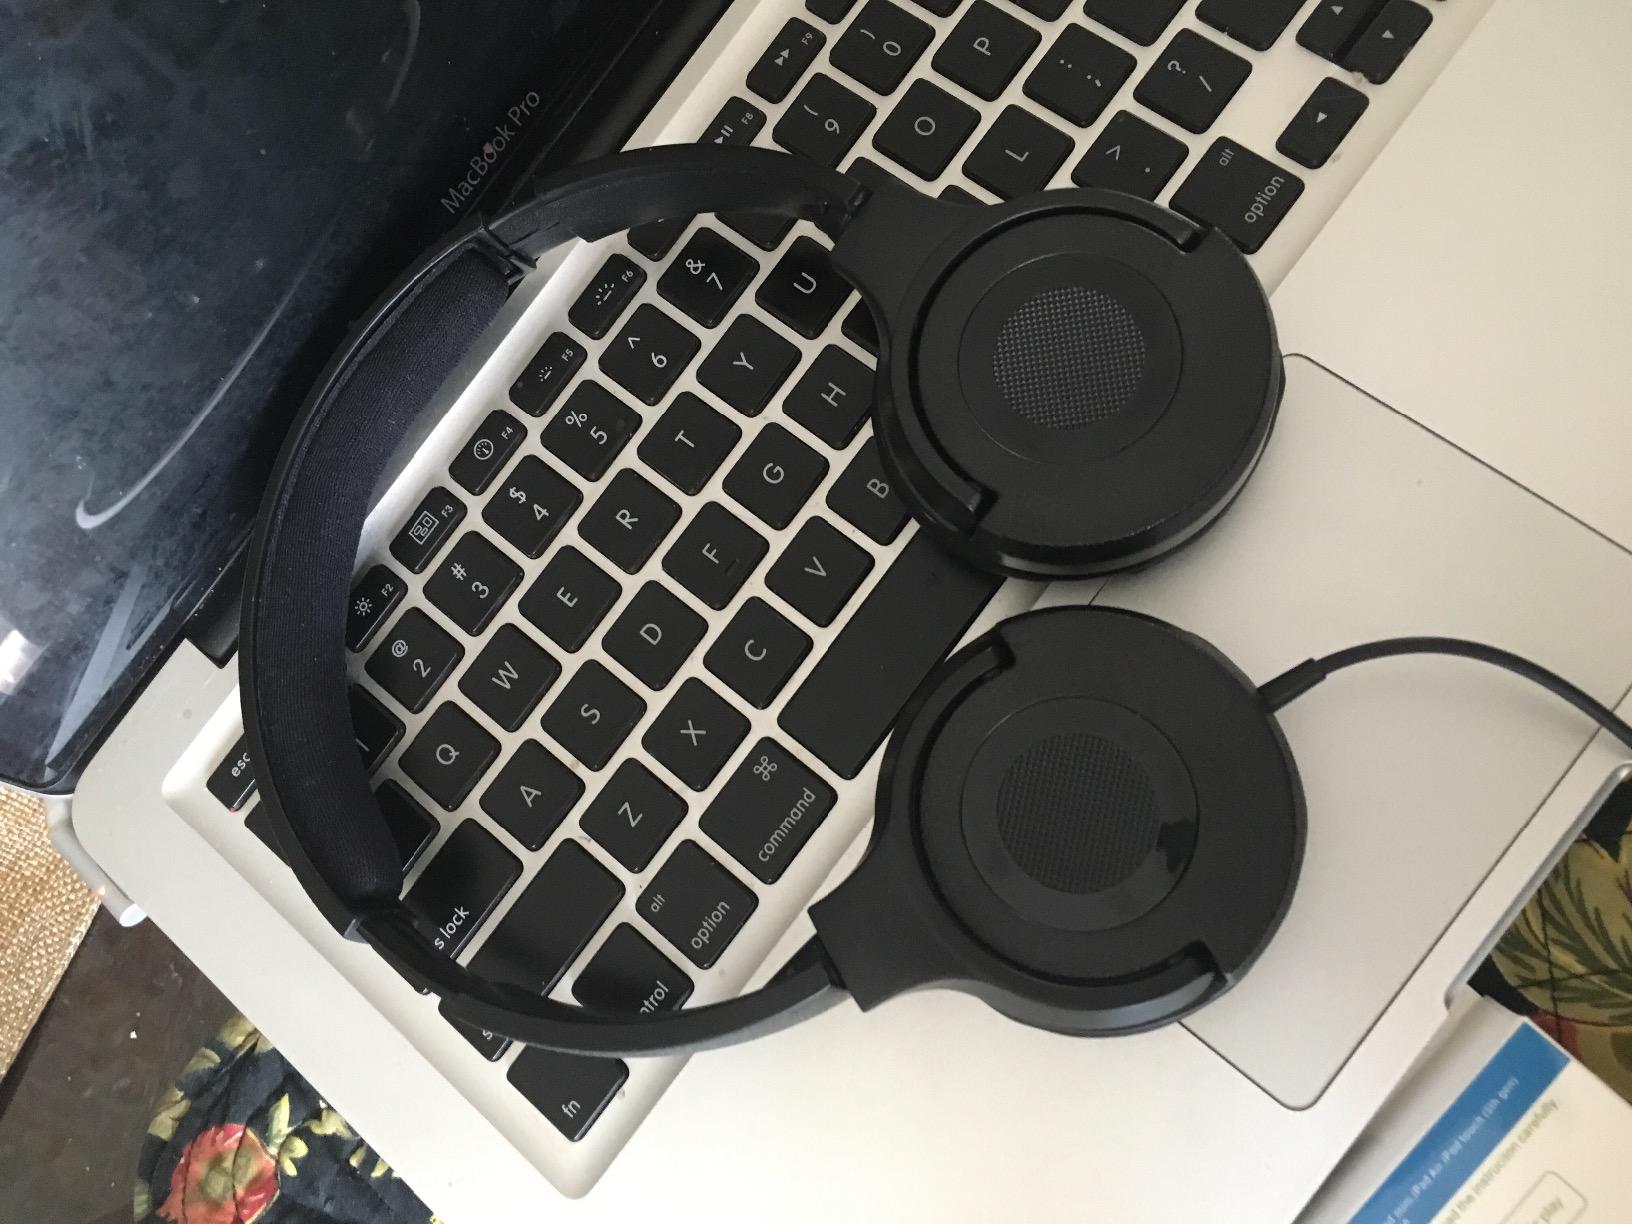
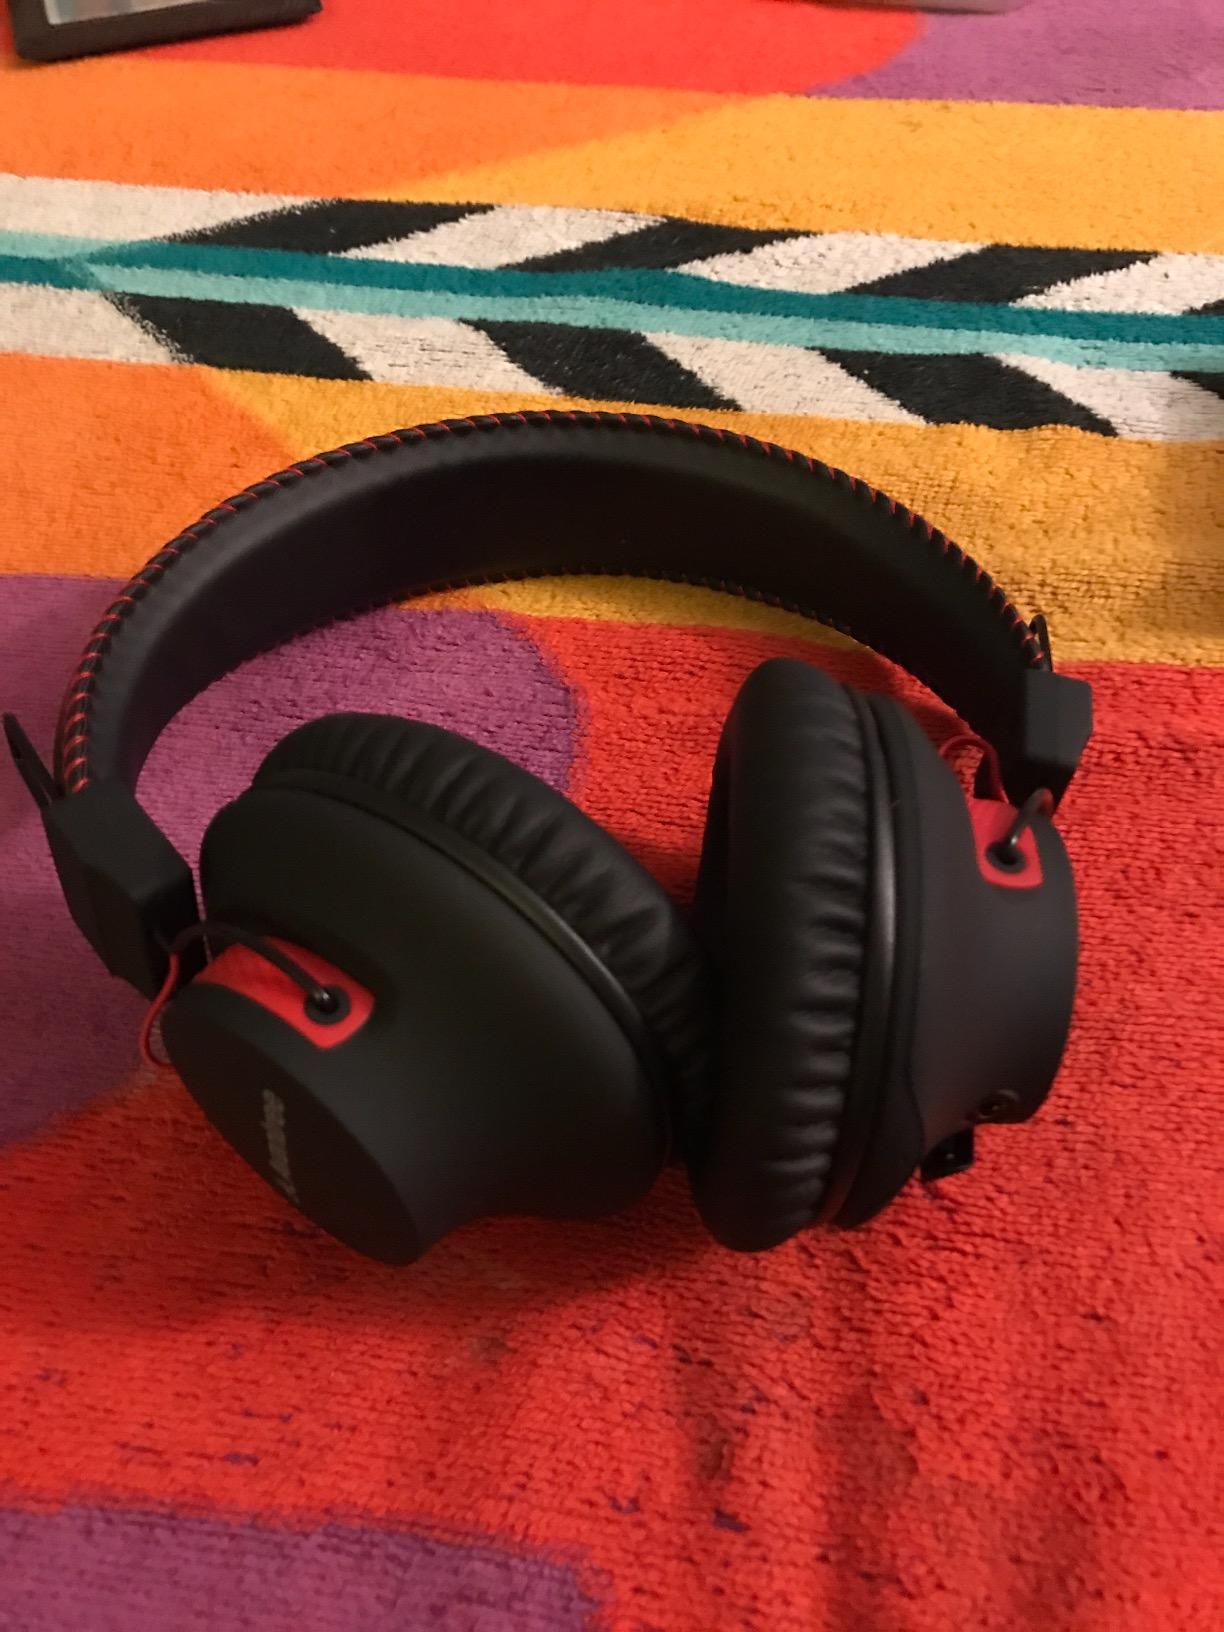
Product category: headphones
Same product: no